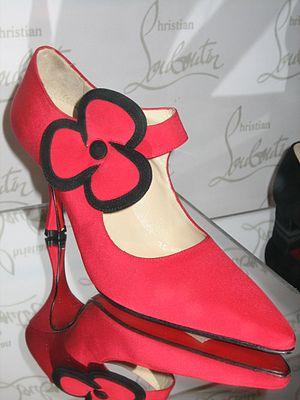
Christian Louboutin, né le 7 janvier 1964 à Paris, est un créateur français de chaussures et de sacs à main de luxe.
Le Bata Shoe Museum est un musée consacré à l'histoire de la chaussure, se trouvant à Toronto au Canada, à l'angle des rues Bloor et St. George. Il a été créé en 1995 par la famille Bata via la Bata Shoe Museum Foundation. La plupart de la collection est issue d'une donation de la collection privée de Sonja Bata, présidente de la fondation et femme de Thomas J. Bata, président des chaussures Bata et fils de son fondateur Thomas Bata.